Natalia Zabila

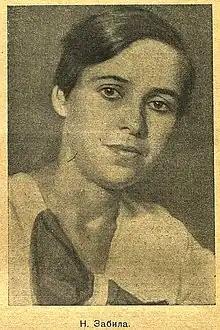

Natalia Lvivna Zabila (20 February (5 March) 19036 February 1985) was a Ukrainian poet, novelist, and playwright.